Charles-Étienne Gaucher

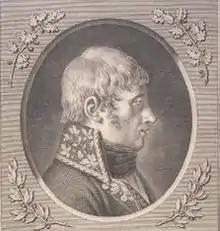
Engraved portrait of Jean-Charles Monnier, after a painting by Jean-Jacques-François Le Barbier

Charles-Étienne Gaucher (1740 – 1804) was a French engraver, born and died in Paris, was first a pupil of Basan, and afterwards of J. P. Le Bas.